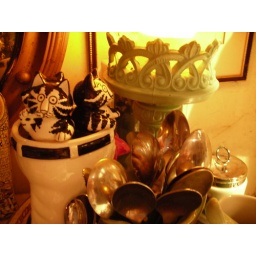
above the kitchen sink